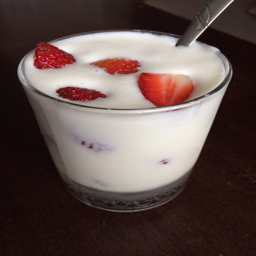
this is my result without the food coloring